Jack Duavit

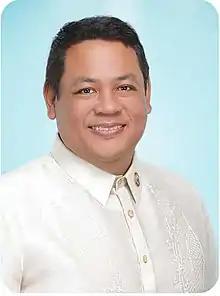
Duavit during the 19th Congress

Michael John "Jack" Roy Duavit (born February 20, 1970) is a Filipino politician, businessman and former audio engineer who served as the representative of Rizal's 1st congressional district from 2016 to 2025, and previously from 2001 to 2010. He has served as a party leader of the Nationalist People's Coalition (NPC) since the 2000s. Duavit was elected to the board of directors at GMA Network in 2015.